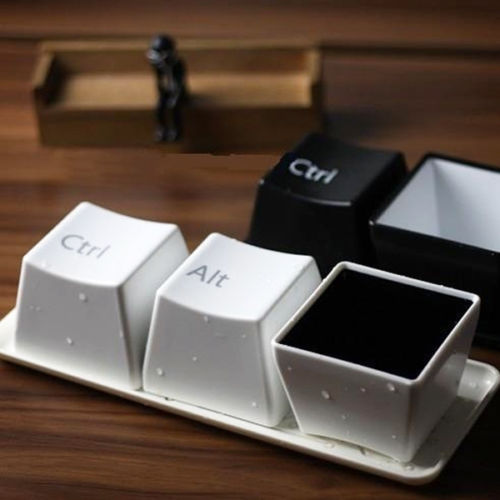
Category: mug